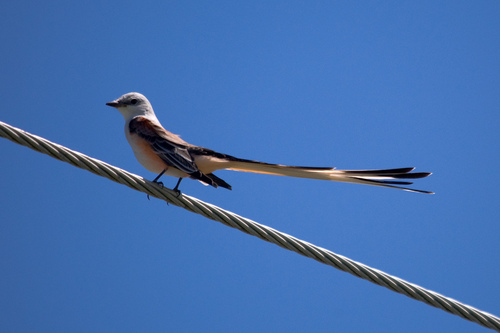
this bird has a grey crown, a white breast, brown wings, and extremely long tail feathers.
this long tailed bird has a small head and pointed beak with a white chest and orange and black feathers.
this bird has a short black bill, a white throat, and black tarsuses and feet.
the bird is small with a giant tail compared to its bodybrown with white throat, breast, belly and abdomen, with long tail when compared to its body
this is a small bird with a white crown and throat and very long wings.
this bird has a tail longer than it's body. it has a white head with a black eye patch, with an orangish belly and abdomen and has black and bluish wings and tail.
this bird has dark brown wings, white breast and head, black beak and a beautiful long brown tail.
a neutral color bird has a very long tail and short wings.
this bird has a long uppertail covert with brown wings and a white belly.
Species: Scissor Tailed Flycatcher